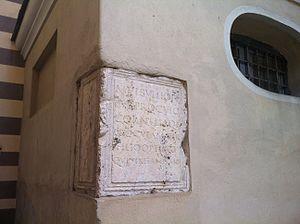
Panneau romain en marbre dans le mur de l'église Santa Maria in Fontibus